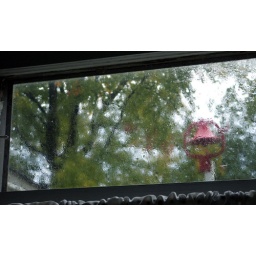
it was a rainy afternoon in mid-Michigan. from my bathroom window